Quander family

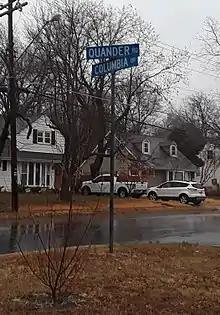
The Quander family is remembered in various places around Fairfax County, Virginia, including Quander Road, a road that passes through the Groveton CDP and the Belle Haven CDP

The Quander family is believed to be the oldest documented African-American family that has come from African ancestry to present day America. Historians believe so because they cannot find any records of any other African-American family whose ancestry has been consistently kept and published.